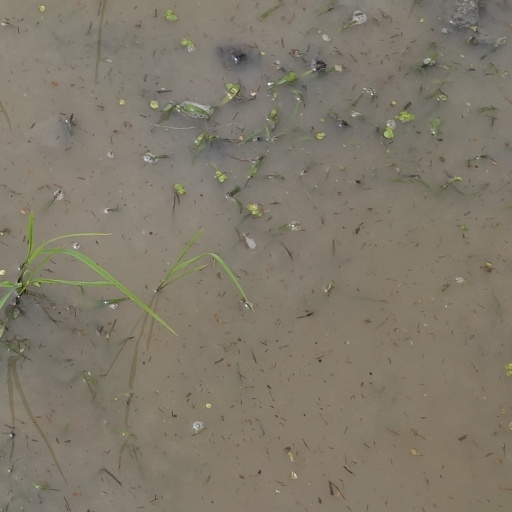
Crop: rice